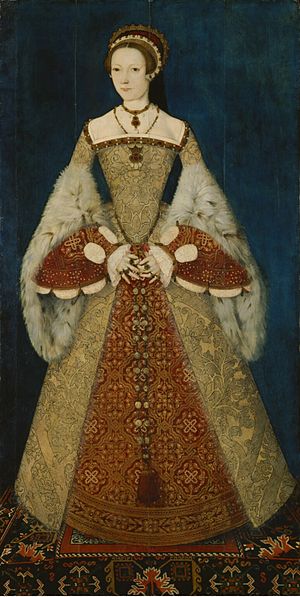
Catherine Parr / Ægteskab og kongens død / Livet efter Henrik 8.
Dronning Catherine i National Portrait Gallery, London.
Catherine Parr, også stavet Katarina, Kathryn, Katherine eller Katharine Parr. Selv stavede hun sit navn Kateryn, og hendes signatur som dronning var Kateryn the Quene KP.